The Bawdy Adventures of Tom Jones

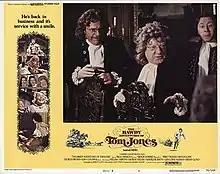
American Theatrical Release Poster

The Bawdy Adventures of Tom Jones is a 1976 British comedy film directed by Cliff Owen and starring Nicky Henson, Trevor Howard and Terry-Thomas. It is an adaptation of the 1749 novel "Tom Jones" by Henry Fielding, which follows the main character in a new series of misadventures.